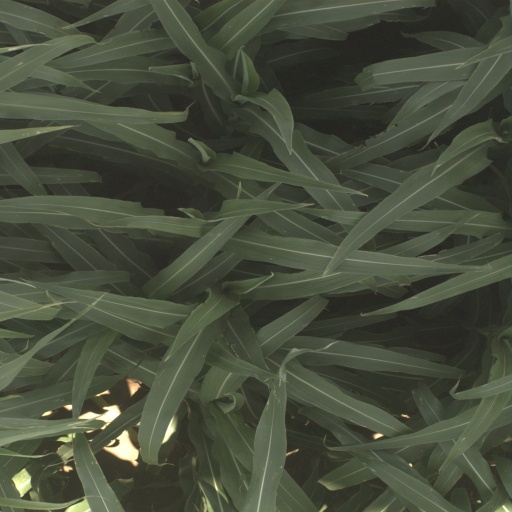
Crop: sorghum